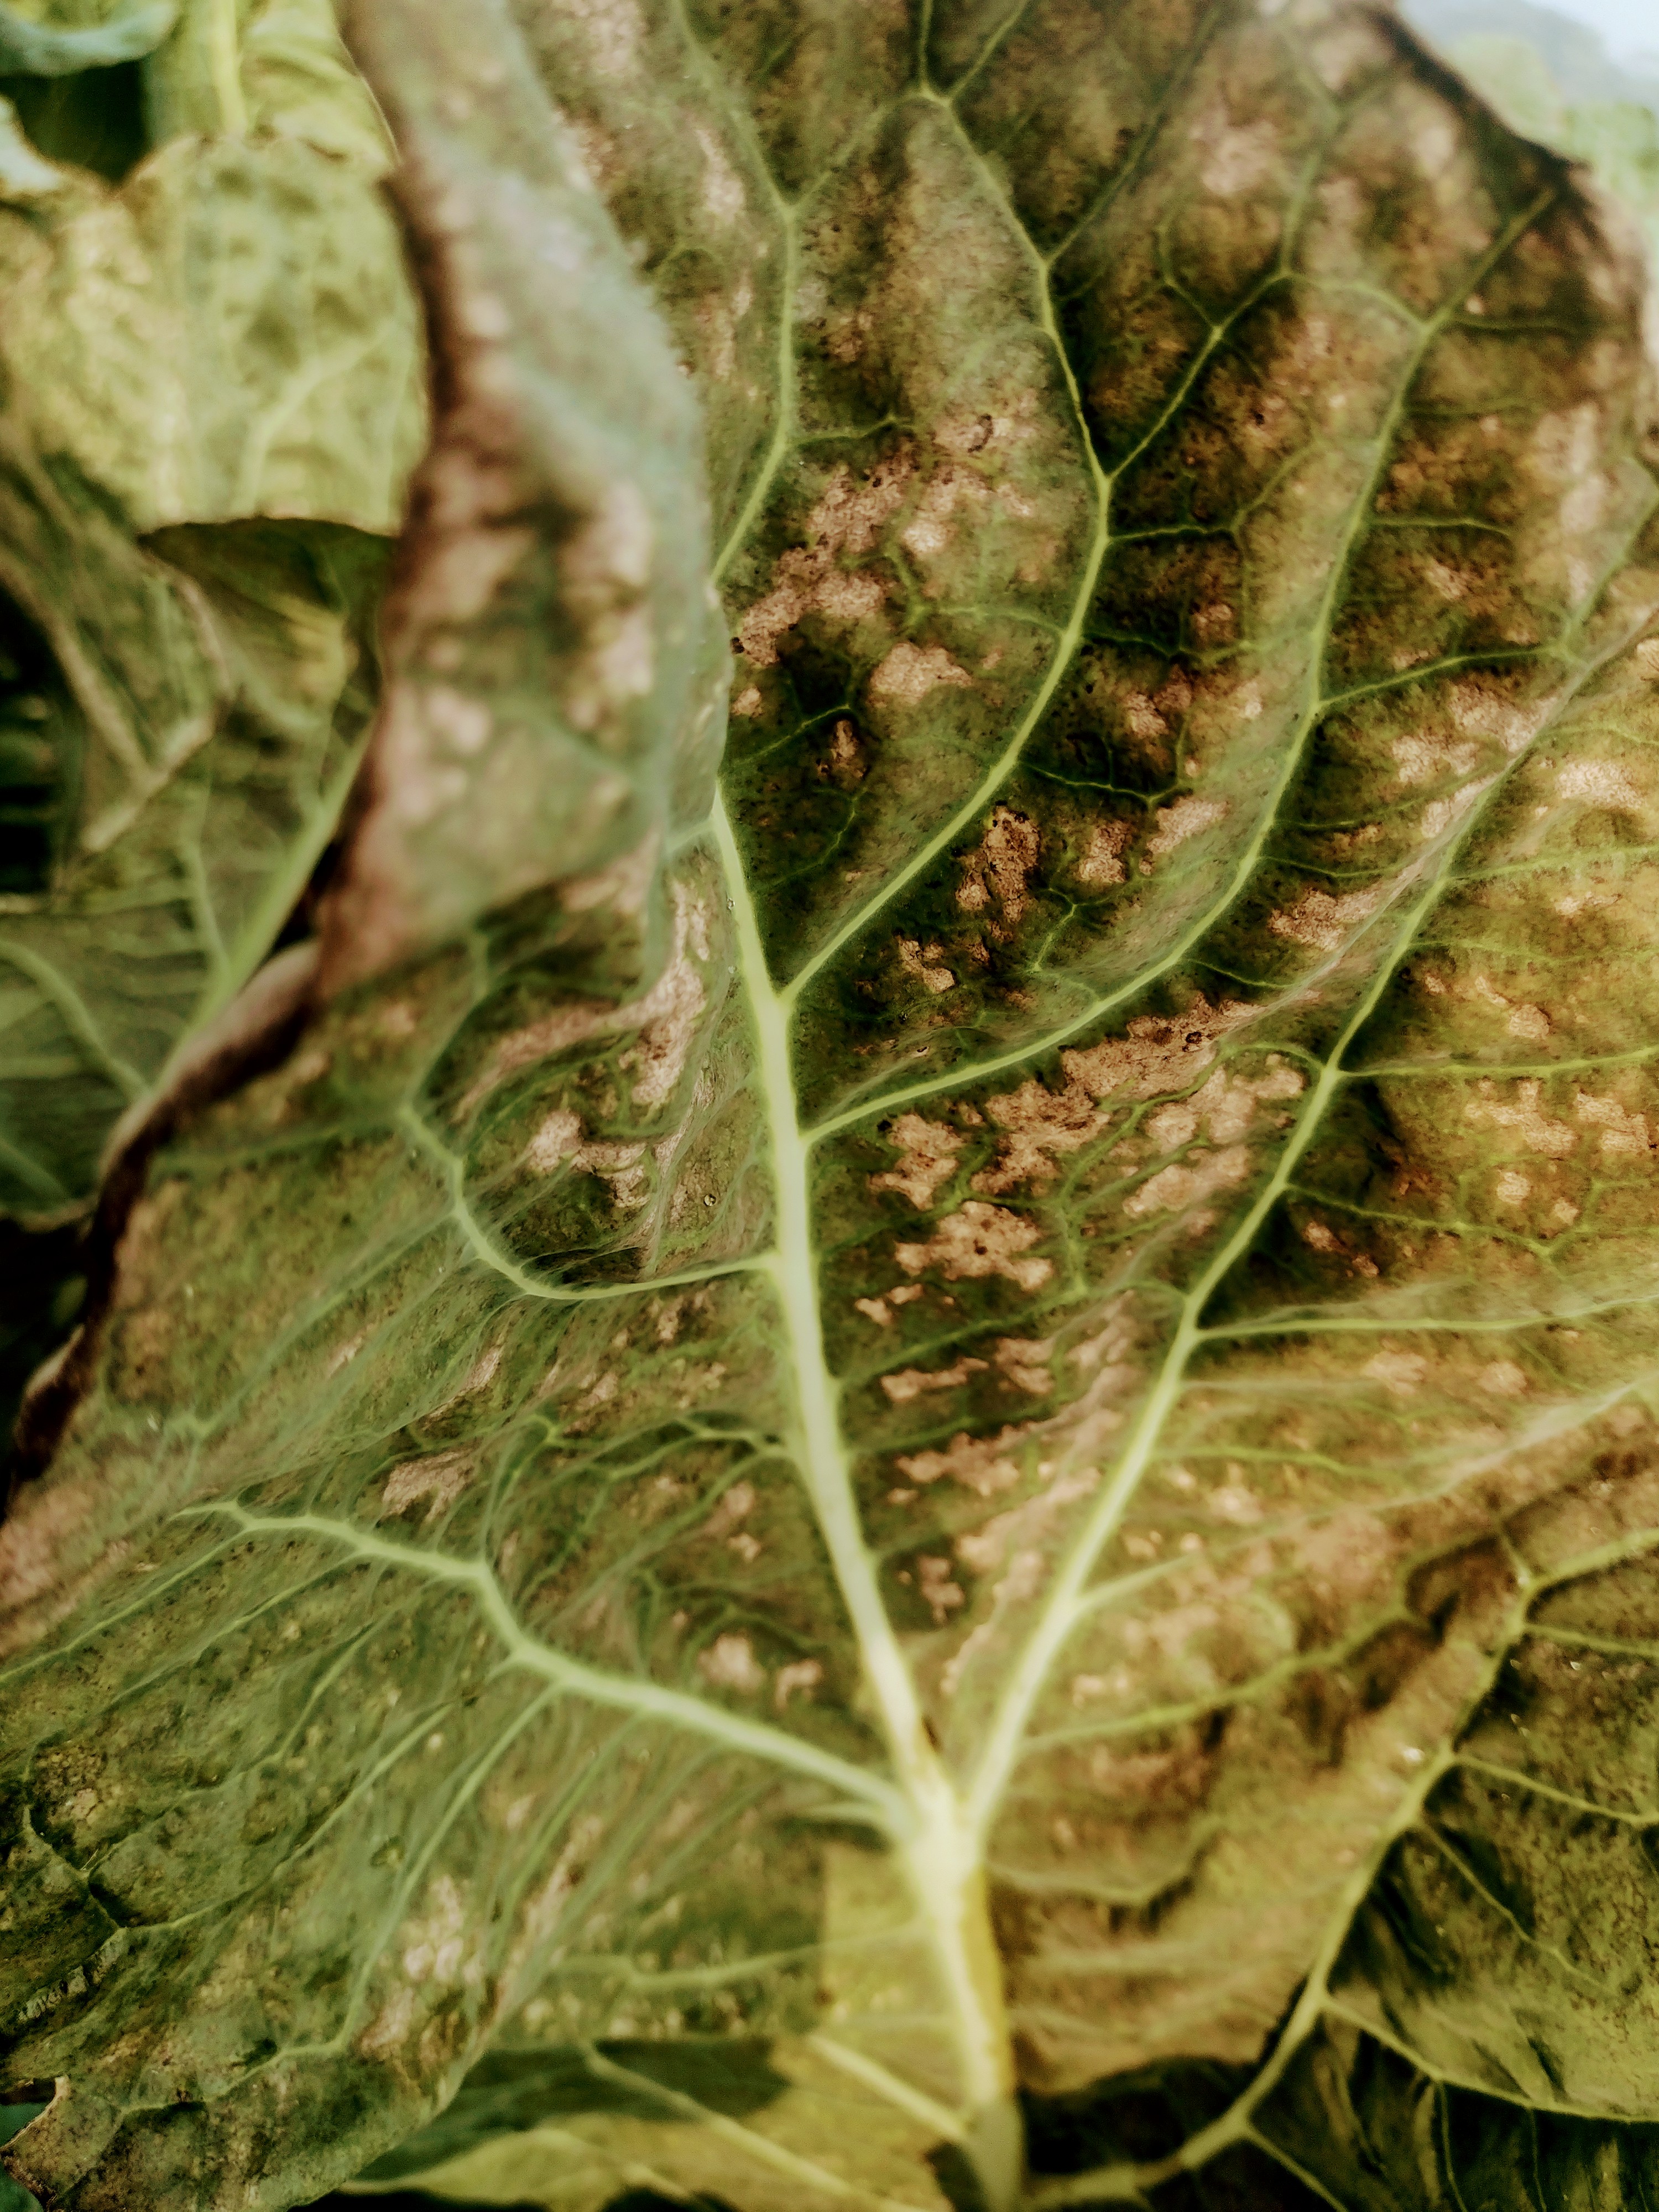
Label: Downy Mildew